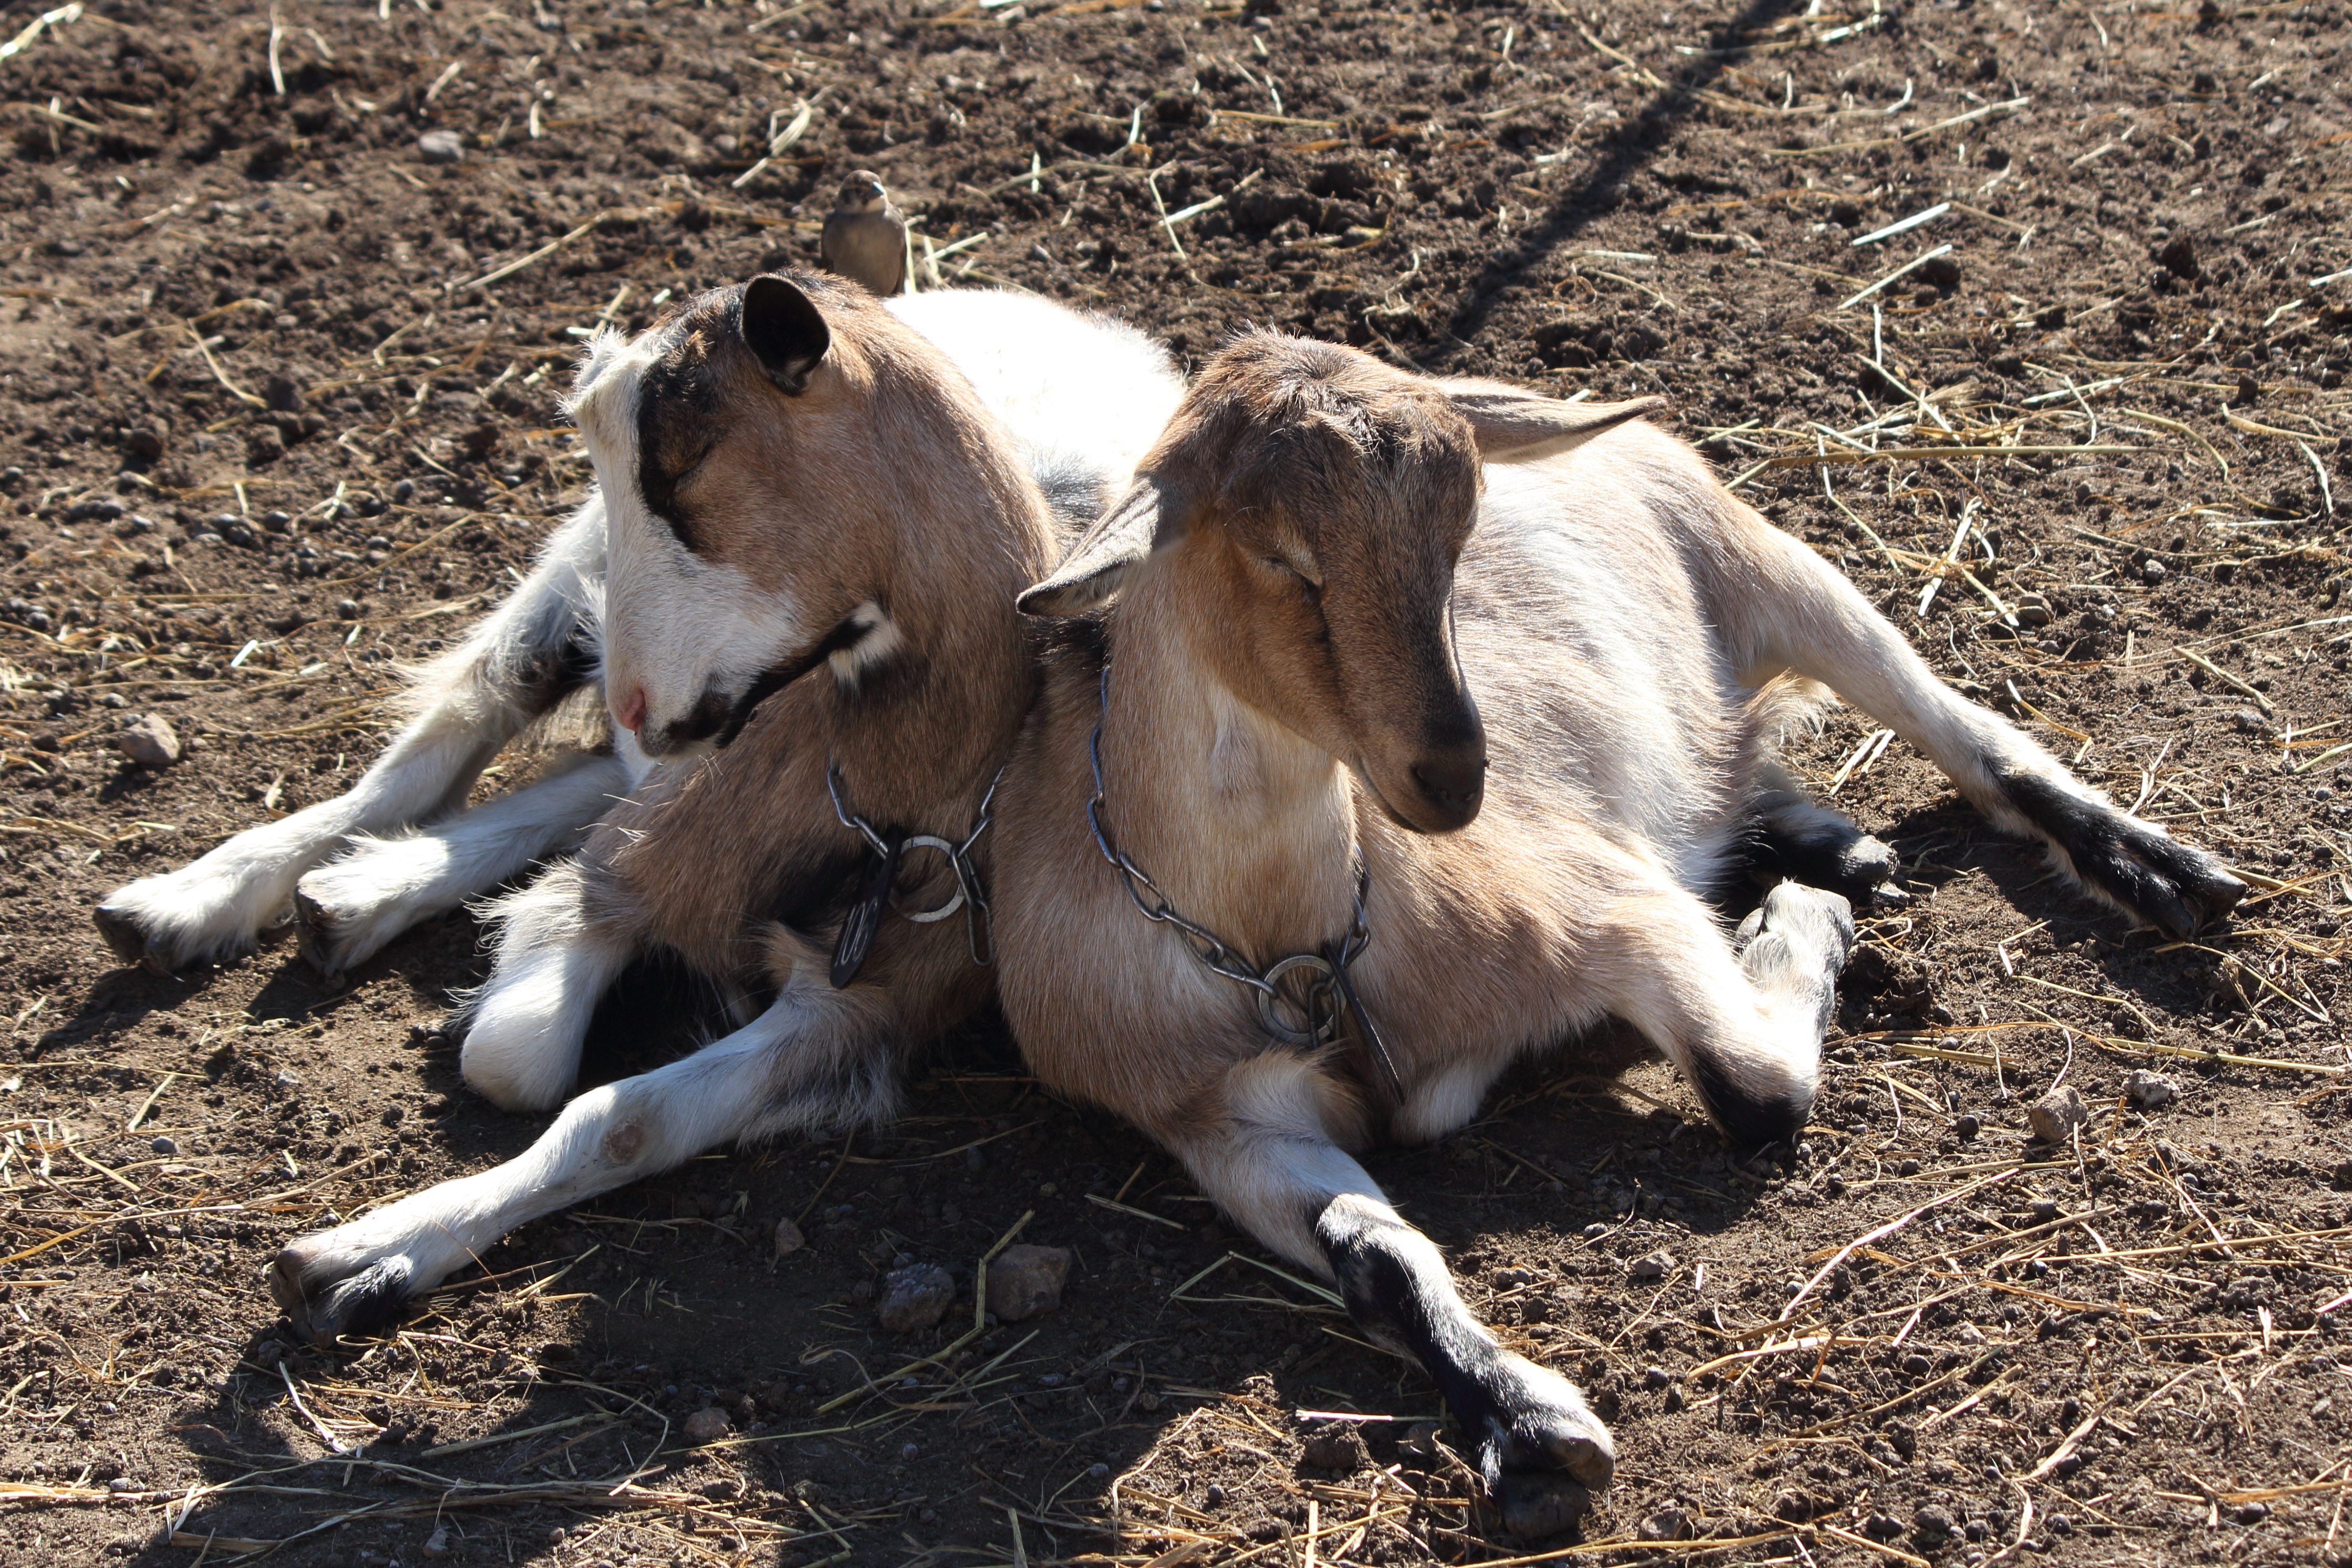
farm, animal, country, goat, rural, herd, sleeping, pasture, grazing, livestock, horse, mammal, stallion, goats, vertebrate, mare, farmyard, foal, colt, barnyard, pack animal, cattle like mammal, horse like mammal, mustang horse